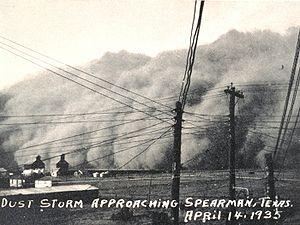
Le Dust Bowl est une région à cheval sur l'Oklahoma, le Kansas et le Texas, touchée dans les années 1930 par la sécheresse et une série de tempêtes de poussière provoquant une catastrophe écologique et agricole. On nomme la période correspondante les Dirty Thirties.